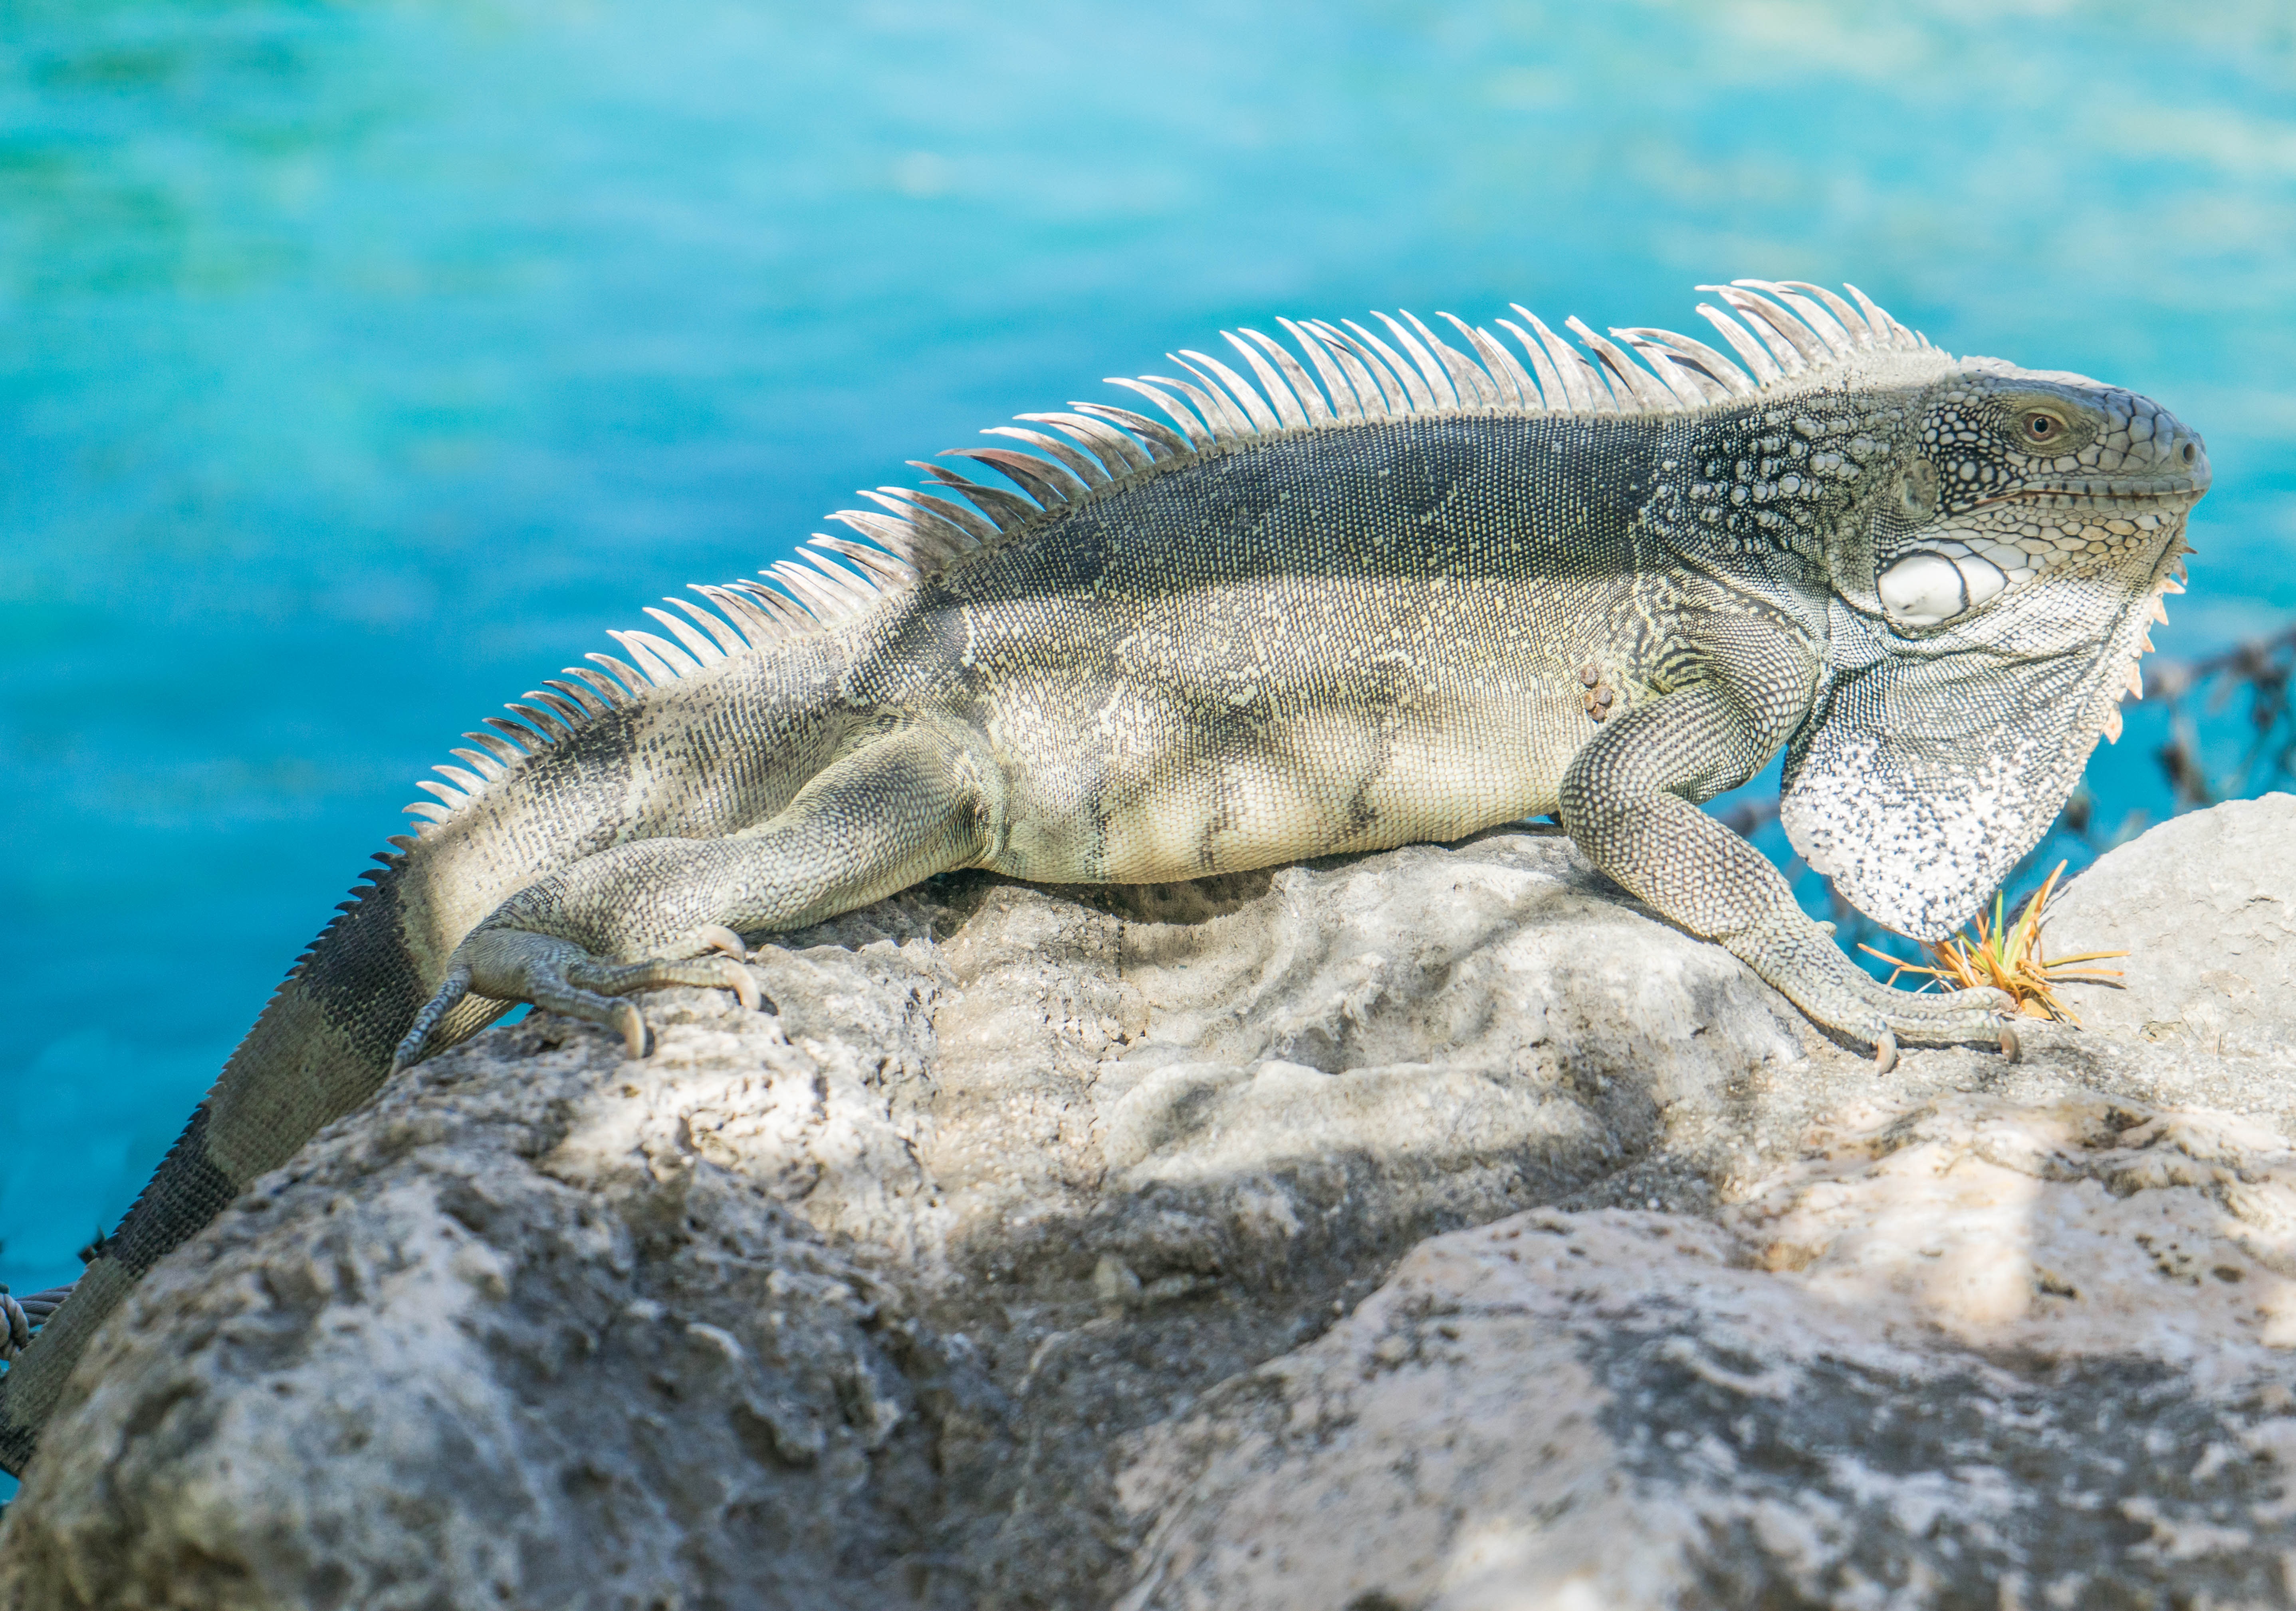
nature, animal, wildlife, tropical, biology, reptile, scale, iguana, fauna, lizard, close up, eye, head, skin, vertebrate, creature, dragon, exotic, iguania, reptilian, marine biology, scaled reptile